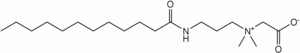
La bétaïne de cocamidopropyle est un tensioactif dérivé de l'huile de noix de coco et de la diméthylaminopropylamine. Elle est utilisée dans de nombreux produits nettoyants, dont les gels douche et shampooings pour ses propriétés peu irritantes en comparaison à d'autres agents de surface.